Niverød Brickworks

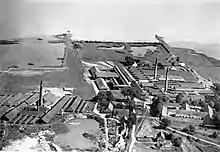
Niverød Brickworks (left) and Sølyst Brickworks (right) seen from the west in the 1930s

Niverød Brickworks was owned by Christian Gottfried Lendorff for a while but struggled economically and was sold in 1862 at compulsory auction. Lendorff then emigrated to Australia. Niverød and Lerbjerggaard brickworks were merged into one company in 1863.